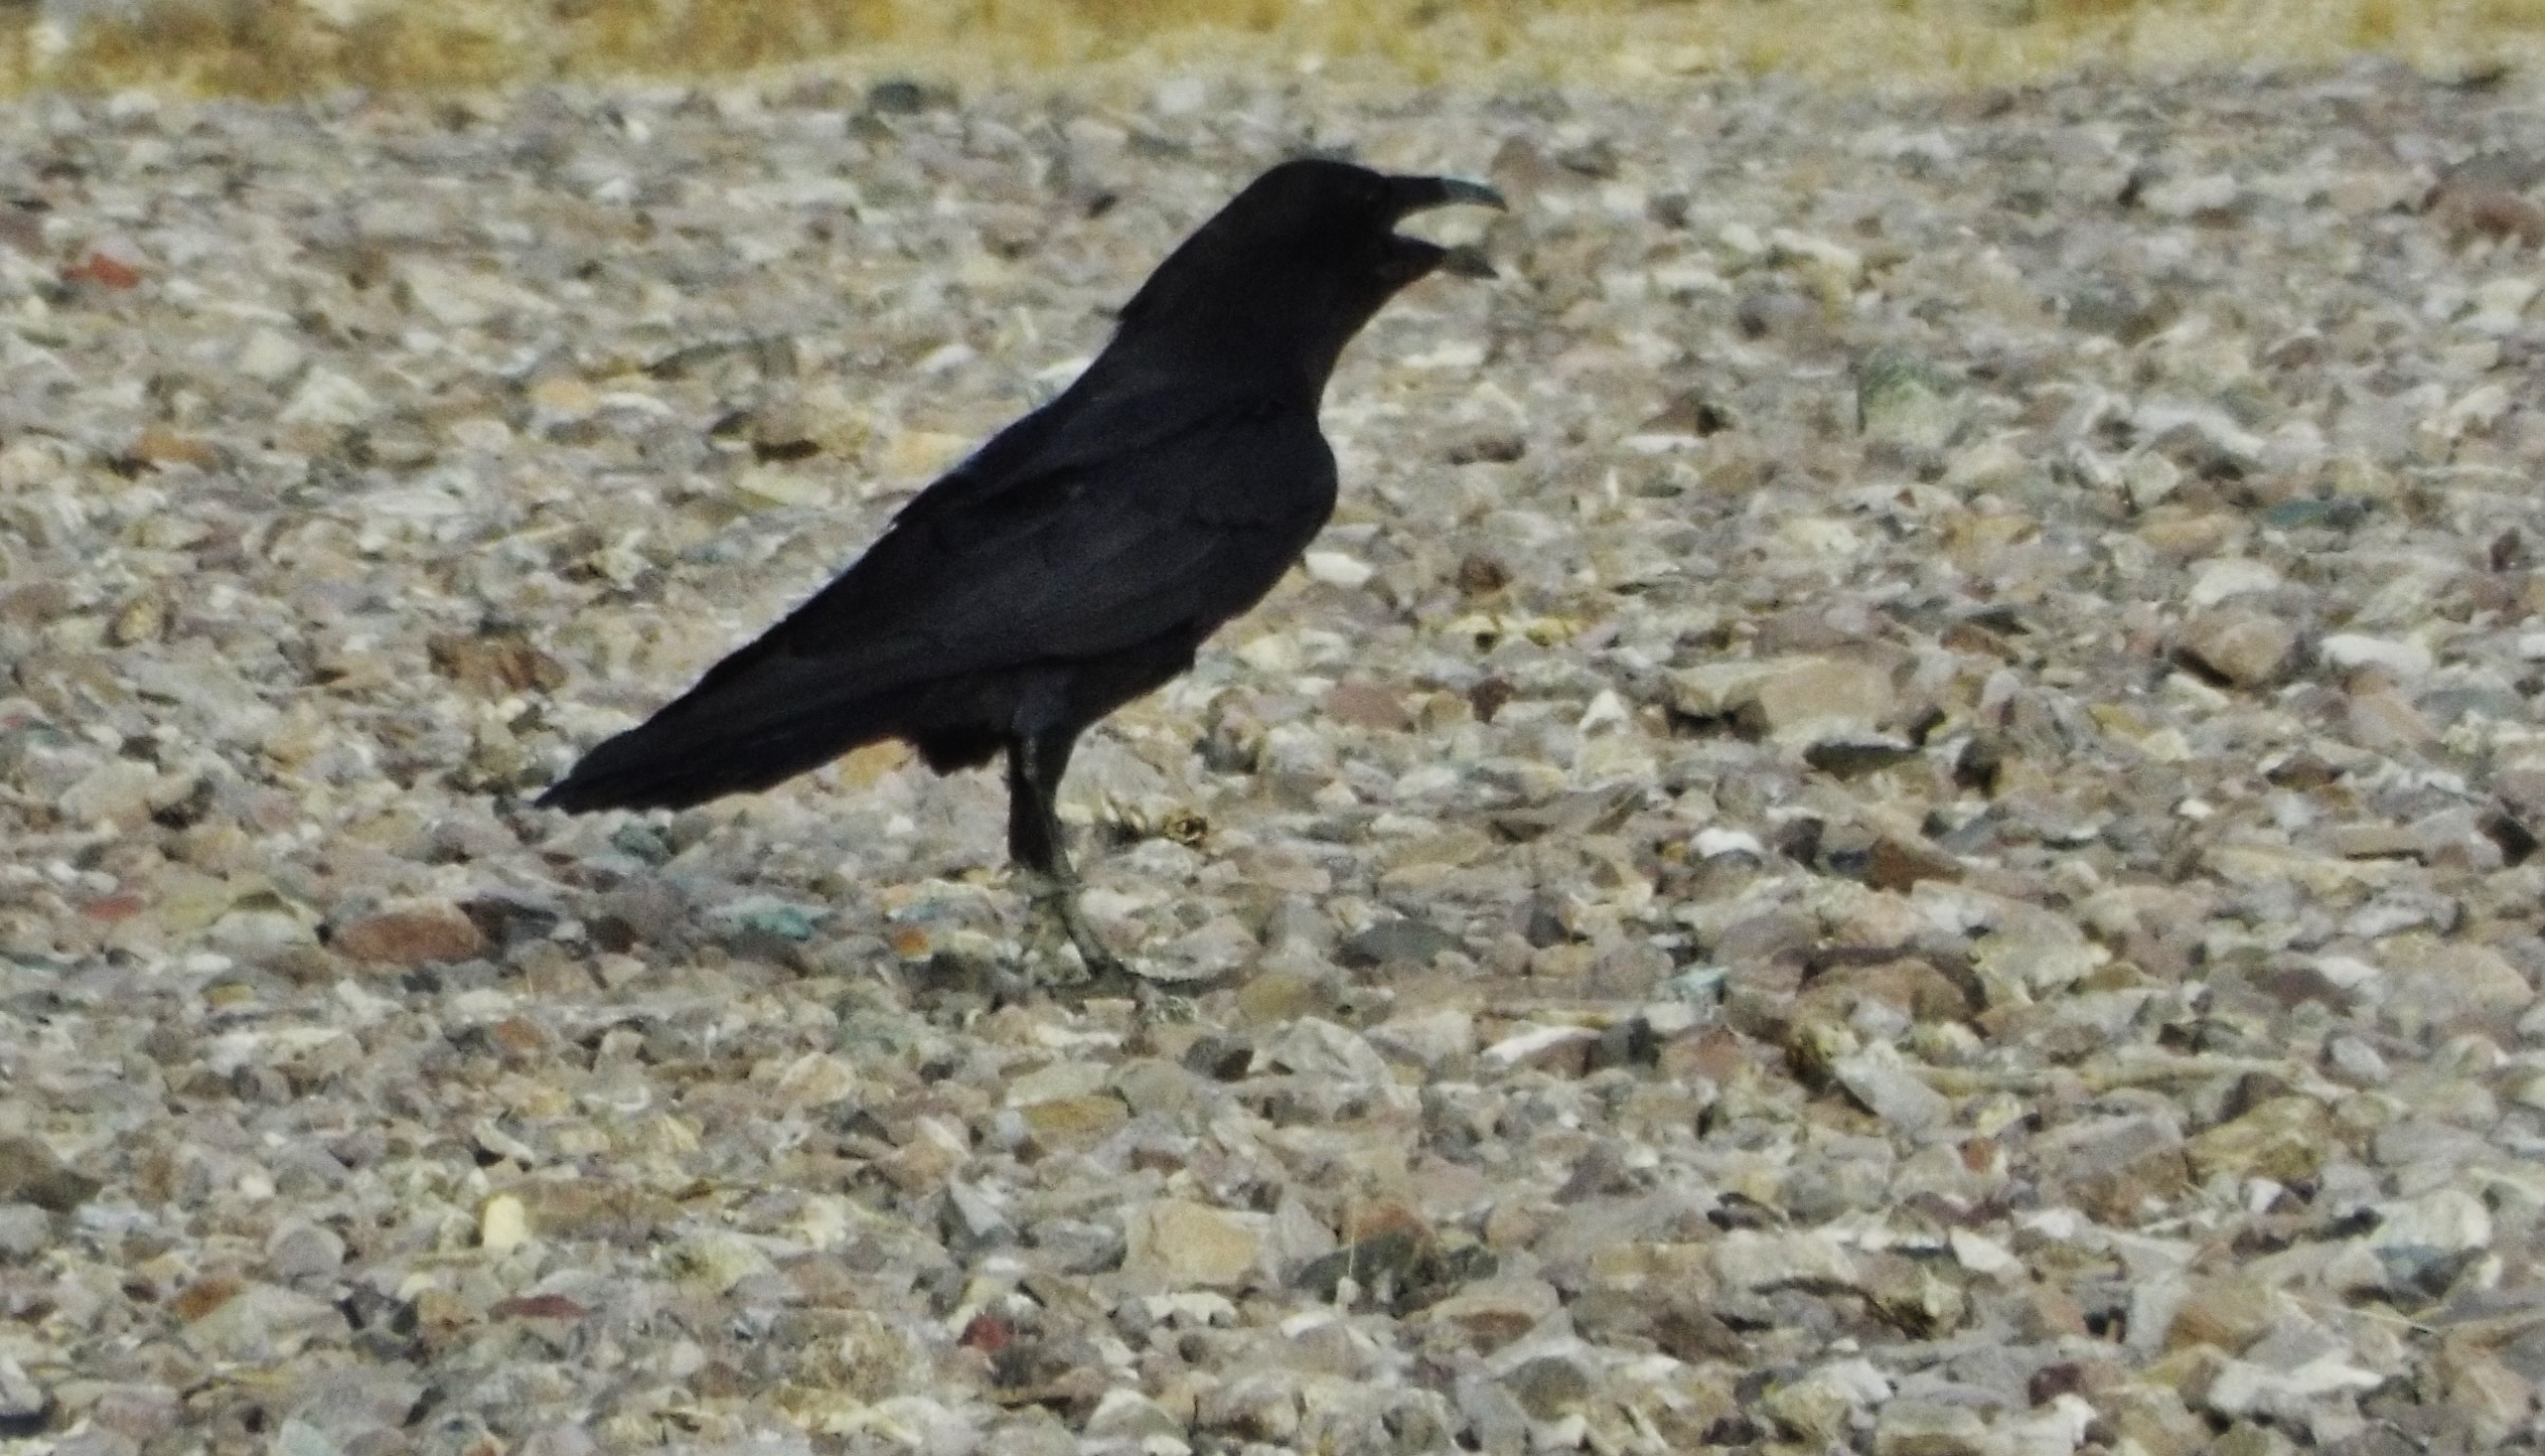
bird, wildlife, beak, fauna, crow, vertebrate, blackbird, perching bird, emberizidae, crow like bird